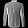
Label: Shirt